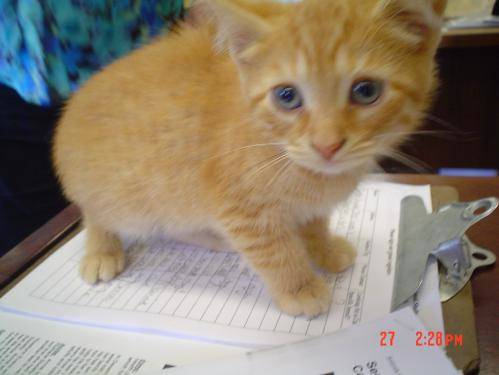
Label: cat